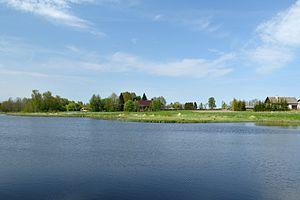
La commune de Torma est une municipalité rurale d'Estonie située dans le Comté de Jõgeva. Elle s'étend sur une superficie de 349,3 km²